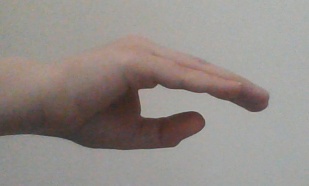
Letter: jeem